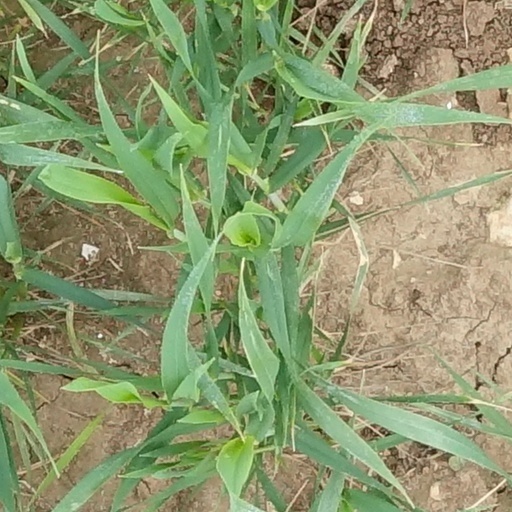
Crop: wheat